Fritz Ascher

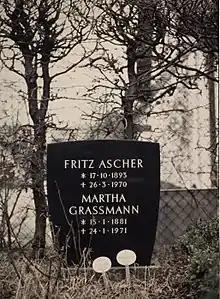
Alter Friedhof Berlin-Wannsee, Friedenstraße 8, Fritz Ascher und Martha Graßmann, Part 11 W No 15, Photo 1990 ©Rachel Stern

Fritz Ascher (17 October 1893 in Berlin, Germany – 26 March 1970 in Berlin, Germany) was a German artist, whose work is characterized by Expressionist and Symbolist sensitivity. In paintings, works on paper and poetry he explored existential questions and themes of contemporary social and cultural relevance, of spirituality and mythology. Ascher's expressive strokes and intense colors create emotionally intense and authentic work.